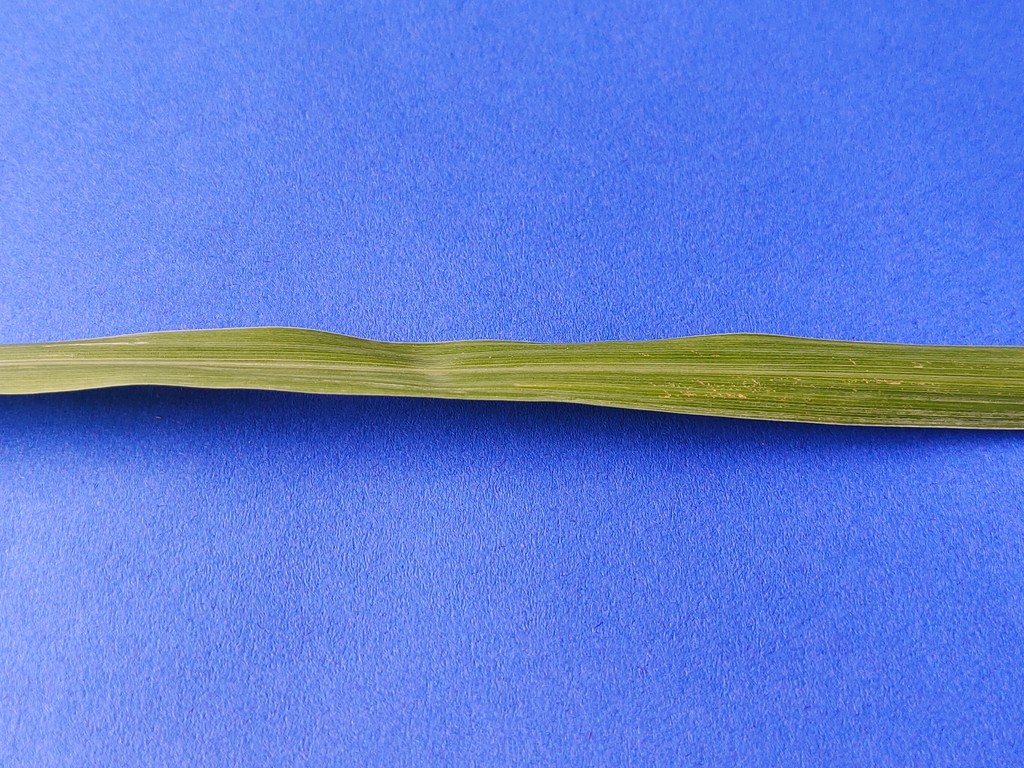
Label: Healthy